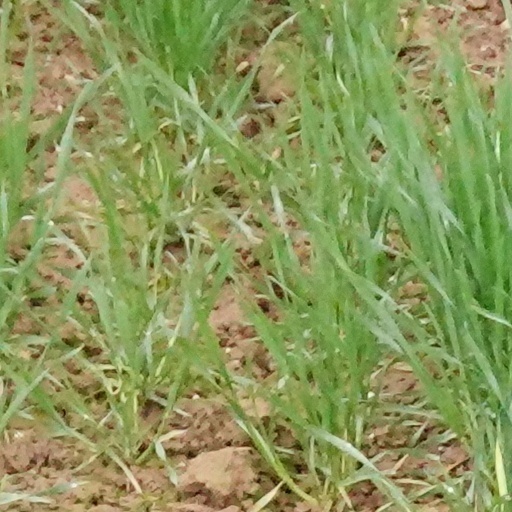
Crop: wheat